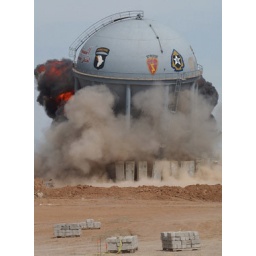
The water tower at Forward Operating Base Marez takes its final bow. (photo by spc Rich Vogt, 138 MPAD)